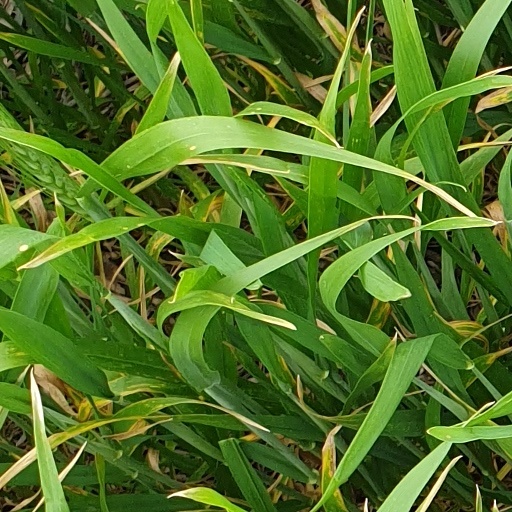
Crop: wheat